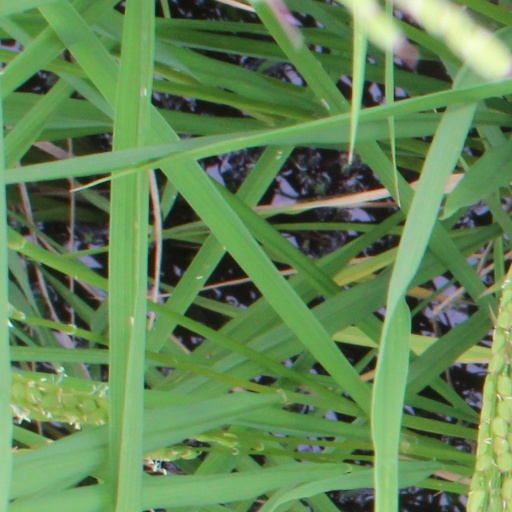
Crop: rice